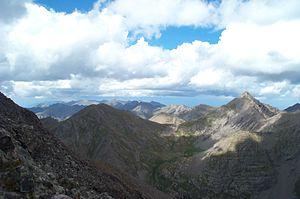
Le chaînon Sangre de Cristo, localement appelé chaînon oriental, est un étroit massif de montagnes des Rocheuses d'orientation nord-sud, située sur le bord oriental du rift du Rio Grande dans le Sud du Colorado aux États-Unis. Les montagnes s'étendent sur 95 km, du col Poncha au col Mosca et forment une haute crête séparant la vallée de San Luis à l'ouest du bassin de l'Arkansas à l'est.